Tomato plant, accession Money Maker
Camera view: bottom (45 deg); turntable rotation: 30 degrees
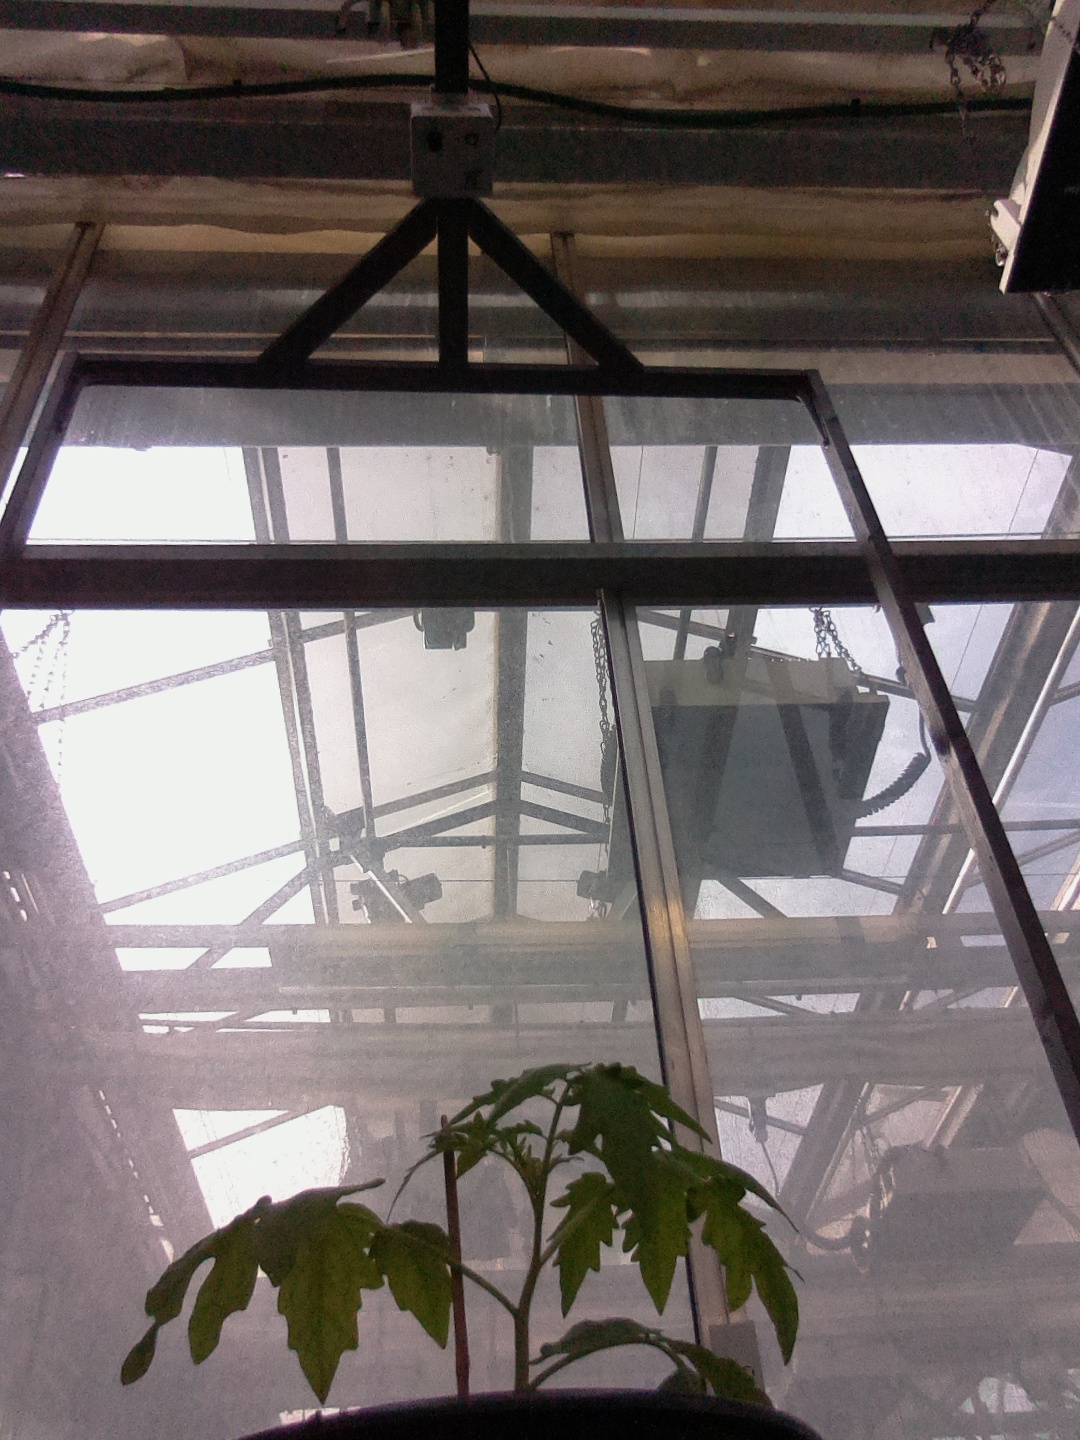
BBCH growth stage 13: 6 of true leaves visible